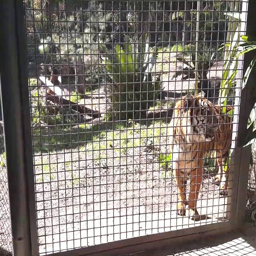
a tiger is walking in the zoo with welded wire gate and chain link fence .